USS Texas (CGN-39)

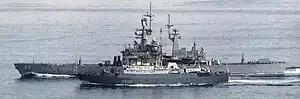
Vishnya-class intelligence ship SSV-535 "Kareliya" and USS "Texas" (CGN-39) in 1988

On 1 March 1983 "Texas" sailed from Norfolk on her third deployment with the Carrier Battle Group (CBG), and included an around-the-world cruise which allowed her to visit every inhabited continent except South America and to sail every ocean except the Arctic. The world cruise also included a change of homeport to San Diego, from Norfolk. "Texas" spent the first part of the following year operating in the Persian Gulf and Arabian Sea after visits to Saint Thomas, U.S. Virgin Islands, Monaco, Morocco and Cote D'Ivoire. On 1 July 1983 the "Carl Vinson" CBG arrived at Perth, Australia. "Texas", along with attack submarine arrived at naval base HMAS Stirling in Rockingham, south of Fremantle, where they stayed until the 7 July before "Texas" departed, operating independently from the battle group. Her next port of call was Brisbane, Australia, where she arrived on 14 July 1983. On 19 July, while departing the Fisherman Island Wharf, "Texas" was damaged above the waterline after colliding with the quay, but continued after repairs were made.